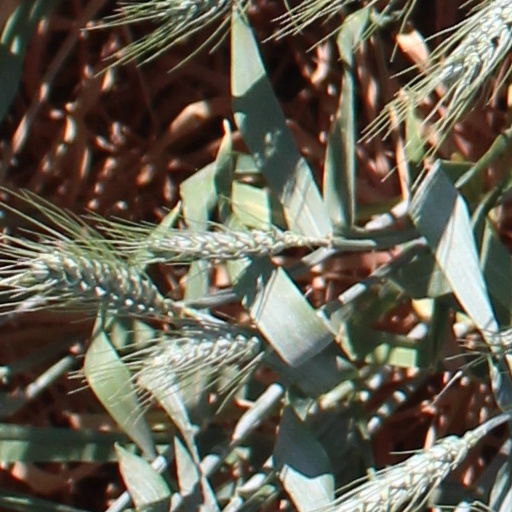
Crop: wheat